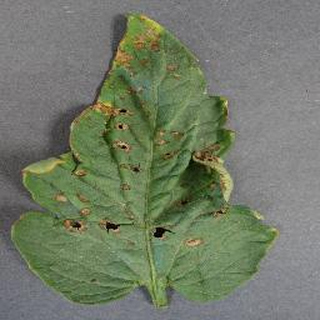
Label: tomato_bacterial_spot